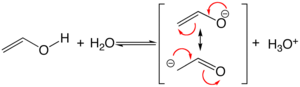
En chimie, la mésomérie désigne une délocalisation d'électrons dans les molécules conjuguées, que l'on représente par une combinaison virtuelle de structures aux électrons localisés appelées mésomères ou formes de résonance. Faute de moyens graphiques plus simples pour les décrire correctement, la mésomérie est donc une représentation simplifiée des systèmes moléculaires, qui sont plus précisément décrits par des approches de chimie quantique. Le terme « mésomérie » est dû à Ingold. Il est préférable au terme synonyme de « résonance », proposé plus tôt par Pauling, car il n'y pas en réalité de résonance, mais une superposition d'états.